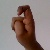
The image shows a hand gesture representing the letter 'X' in Indian Sign Language.